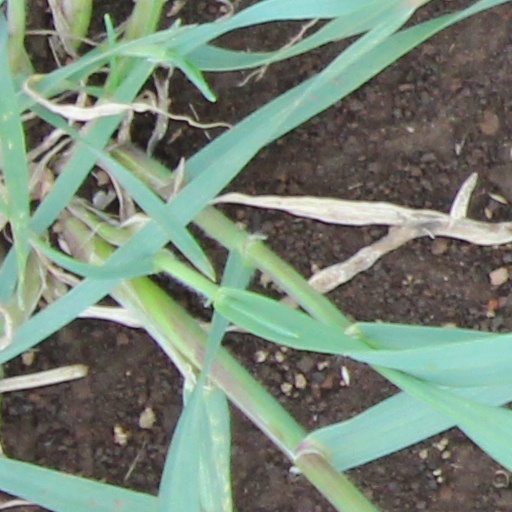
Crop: wheat